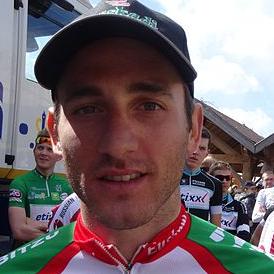
Age: 22